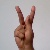
The image shows a hand gesture representing the letter 'K' in Indian Sign Language.